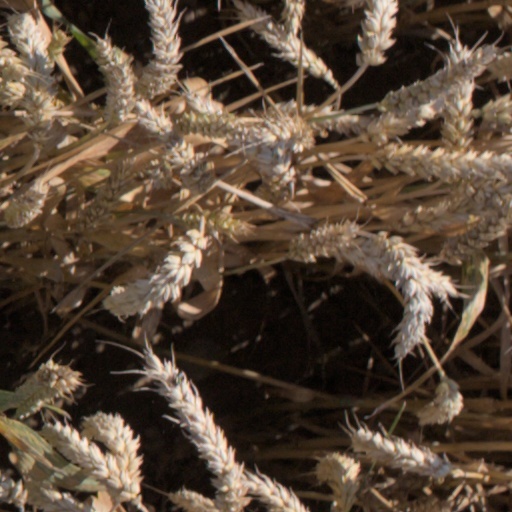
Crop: wheat